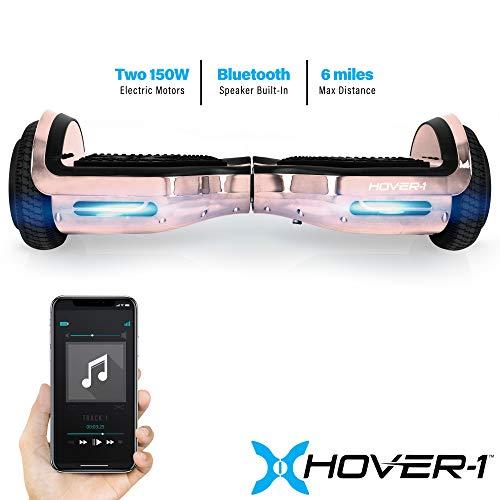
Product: HOVER-1 Chrome Electric Hoverboard Scooter
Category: Sports & Outdoors | Outdoor Recreation | Skates, Skateboards & Scooters | Scooters & Equipment | Scooters | Self Balancing Scooters
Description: Two 150W motor: Battery capacity: 24V, 4.0 Ah, with overcharge and discharge protection.
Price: $199.00
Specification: Product Dimensions:         26 x 10 x 10 inches ; 1.5 pounds    |Shipping Weight: 22.1 pounds (View shipping rates and policies)|ASIN: B07FDMN2G6|Item model number: HY-CHR-RSE|Batteries 1 Lithium ion batteries required. (included)|    #210    in Self Balancing Scooters